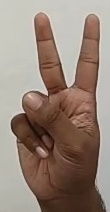
ASL sign: 2